Frida Mond

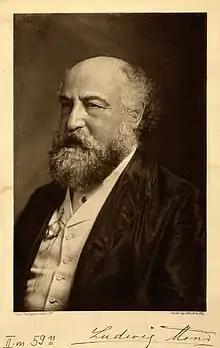
Ludwig Mond (1839-1909), who Frida married in 1866.

Frida Mond was born Frederike Löwenthal in Cologne, Germany in 1847, the only child of Adolf Meyer Loewenthal. In 1866, she married her cousin Ludwig Mond, a chemist, manufacturer, and art collector, and the couple moved to England. Ludwig and Frida had two children: Robert Ludwig (1867-1938), who became a chemist and archaeologist, and Alfred Moritz (1868-1930), a company director and politician.